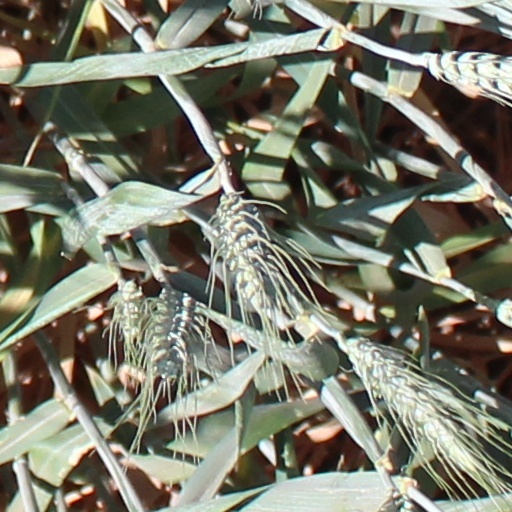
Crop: wheat